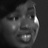
Emotion: happy